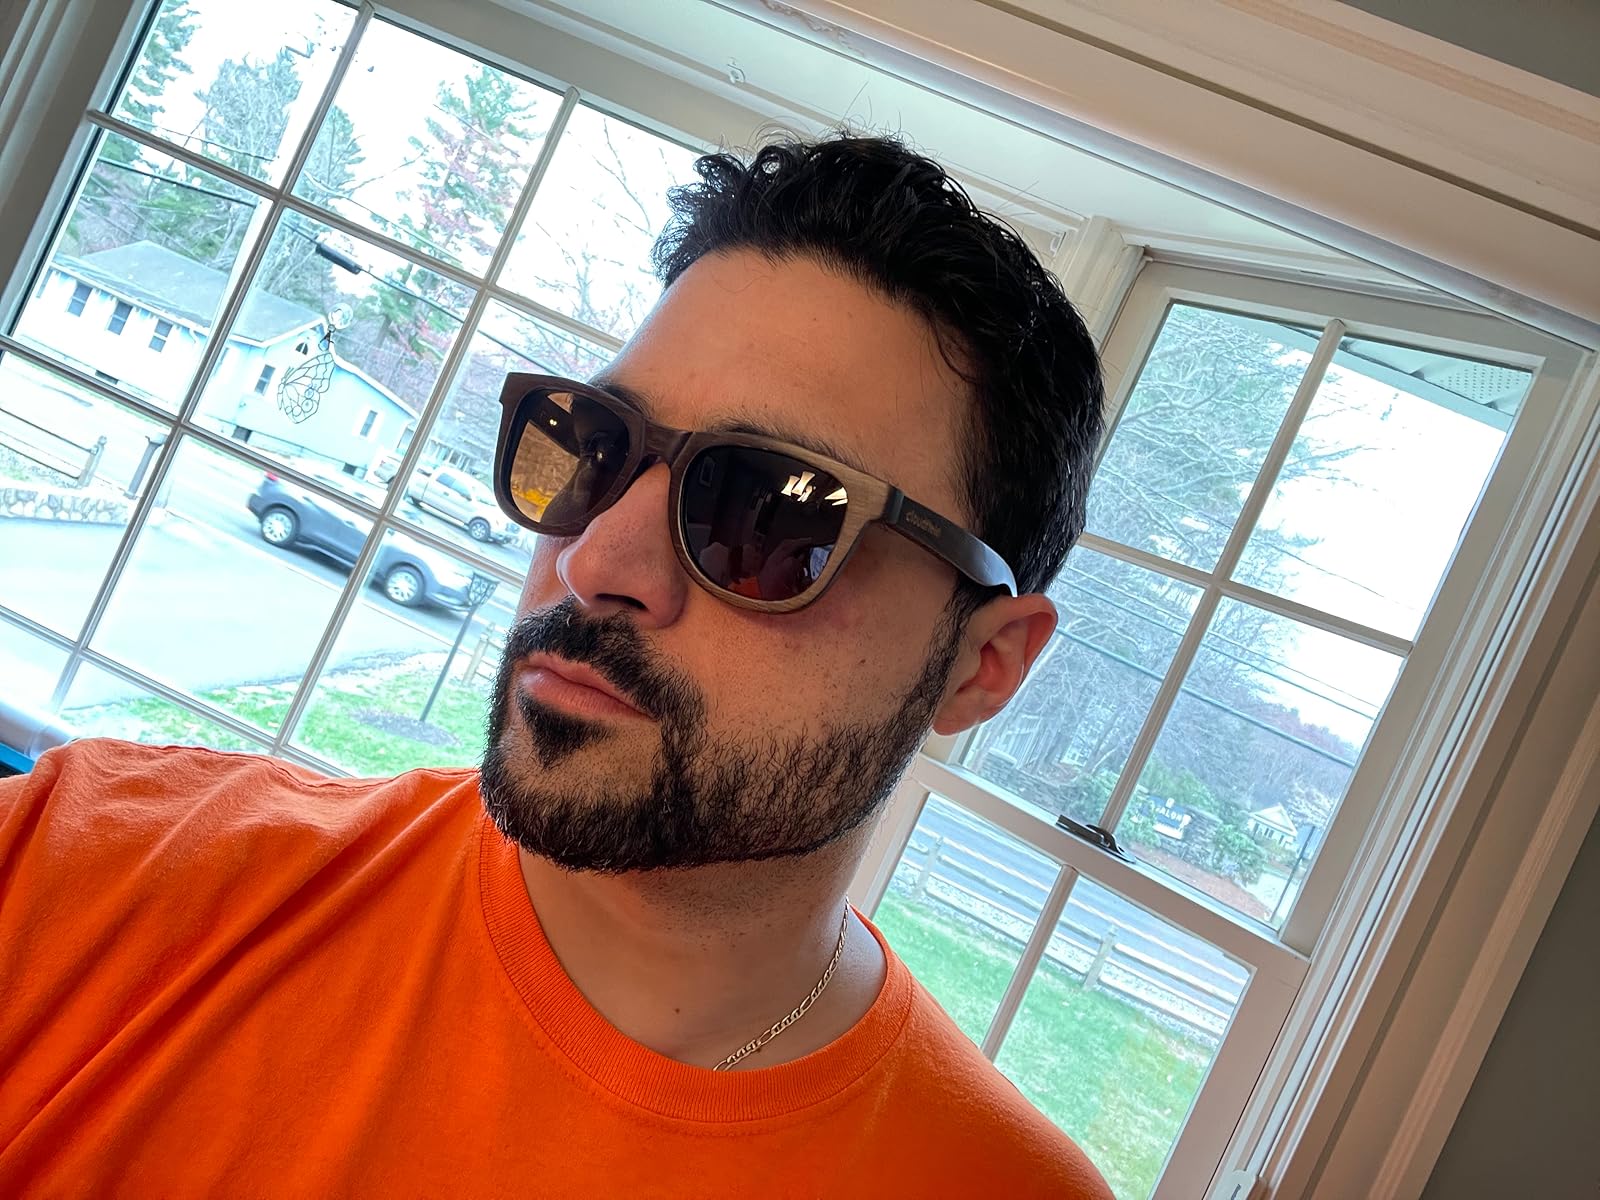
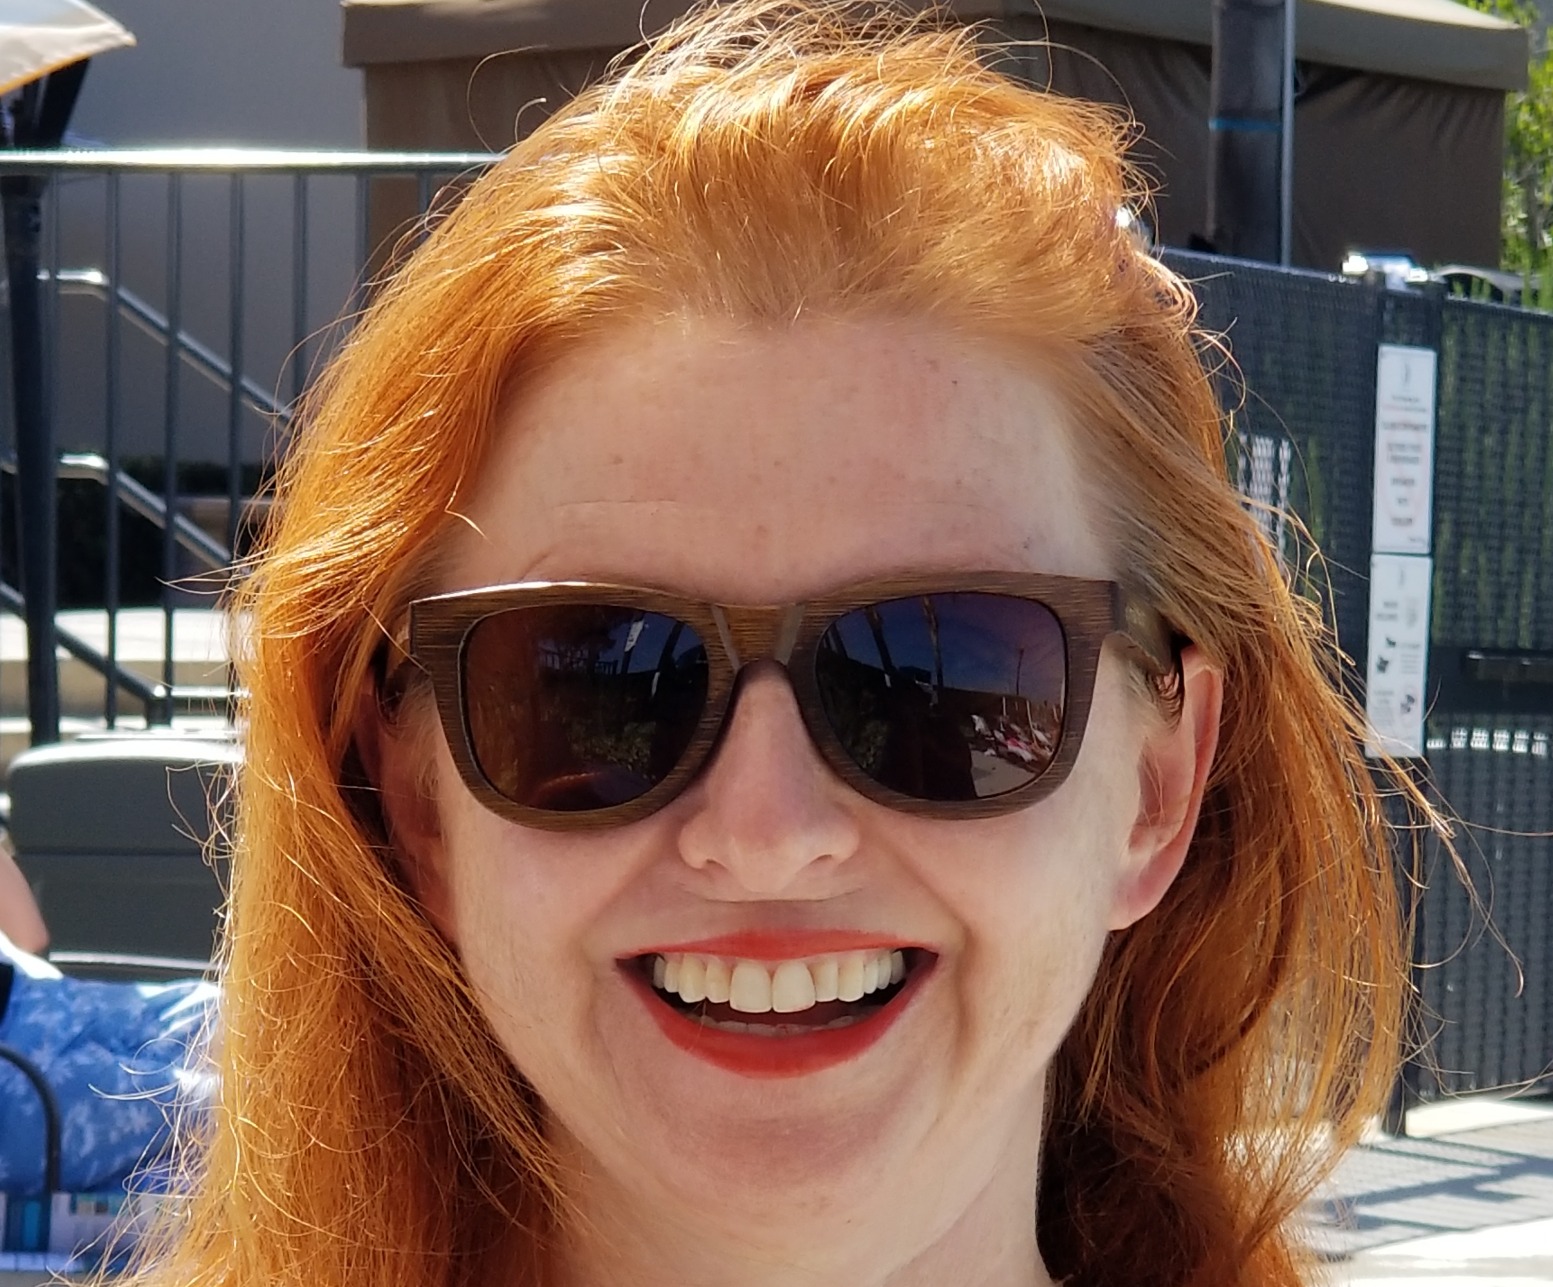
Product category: accessories_sunglasses
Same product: yes